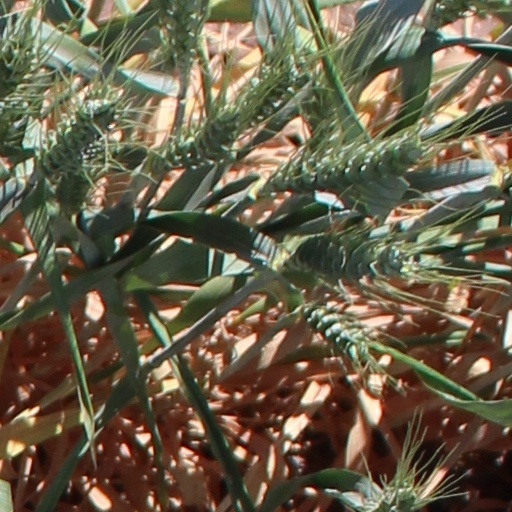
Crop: wheat